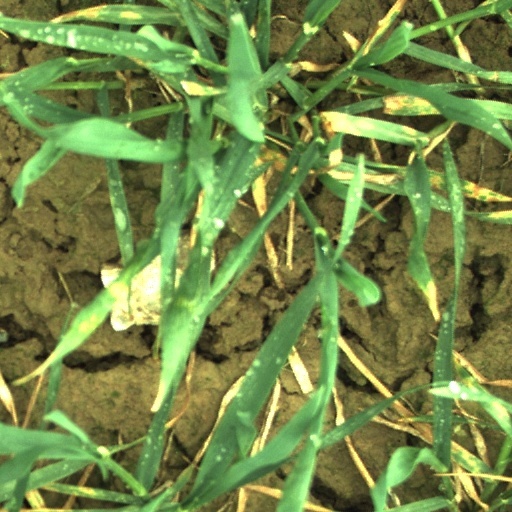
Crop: wheat